Acupuncture

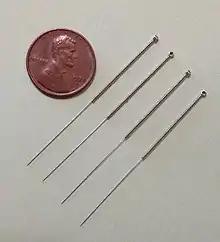
Acupuncture needles

Acupuncture is a form of alternative medicine. It is used most commonly for pain relief, though it is also used to treat a wide range of conditions. Acupuncture is generally only used in combination with other forms of treatment. For example, the American Society of Anesthesiologists states it may be considered in the treatment of nonspecific, noninflammatory low back pain only in conjunction with conventional therapy.